Sharis Cid

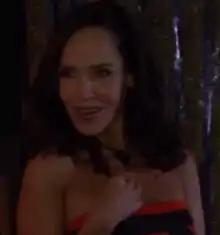
Cid in 2019

Sharis Cid (Born María del Rosario Cid Pérez, 5 September 1970 in Chihuahua, Chih., Mexico) is a Mexican actress who has participated in several telenovelas, such as "DKDA", "Salud, Dinero y Amor" and "La Intrusa". She was also a singer in "Roll" and "DKDA".